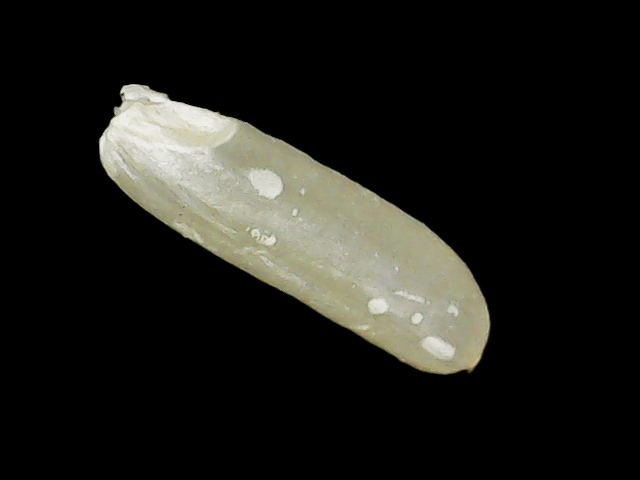
Rice variety: Binadhan7